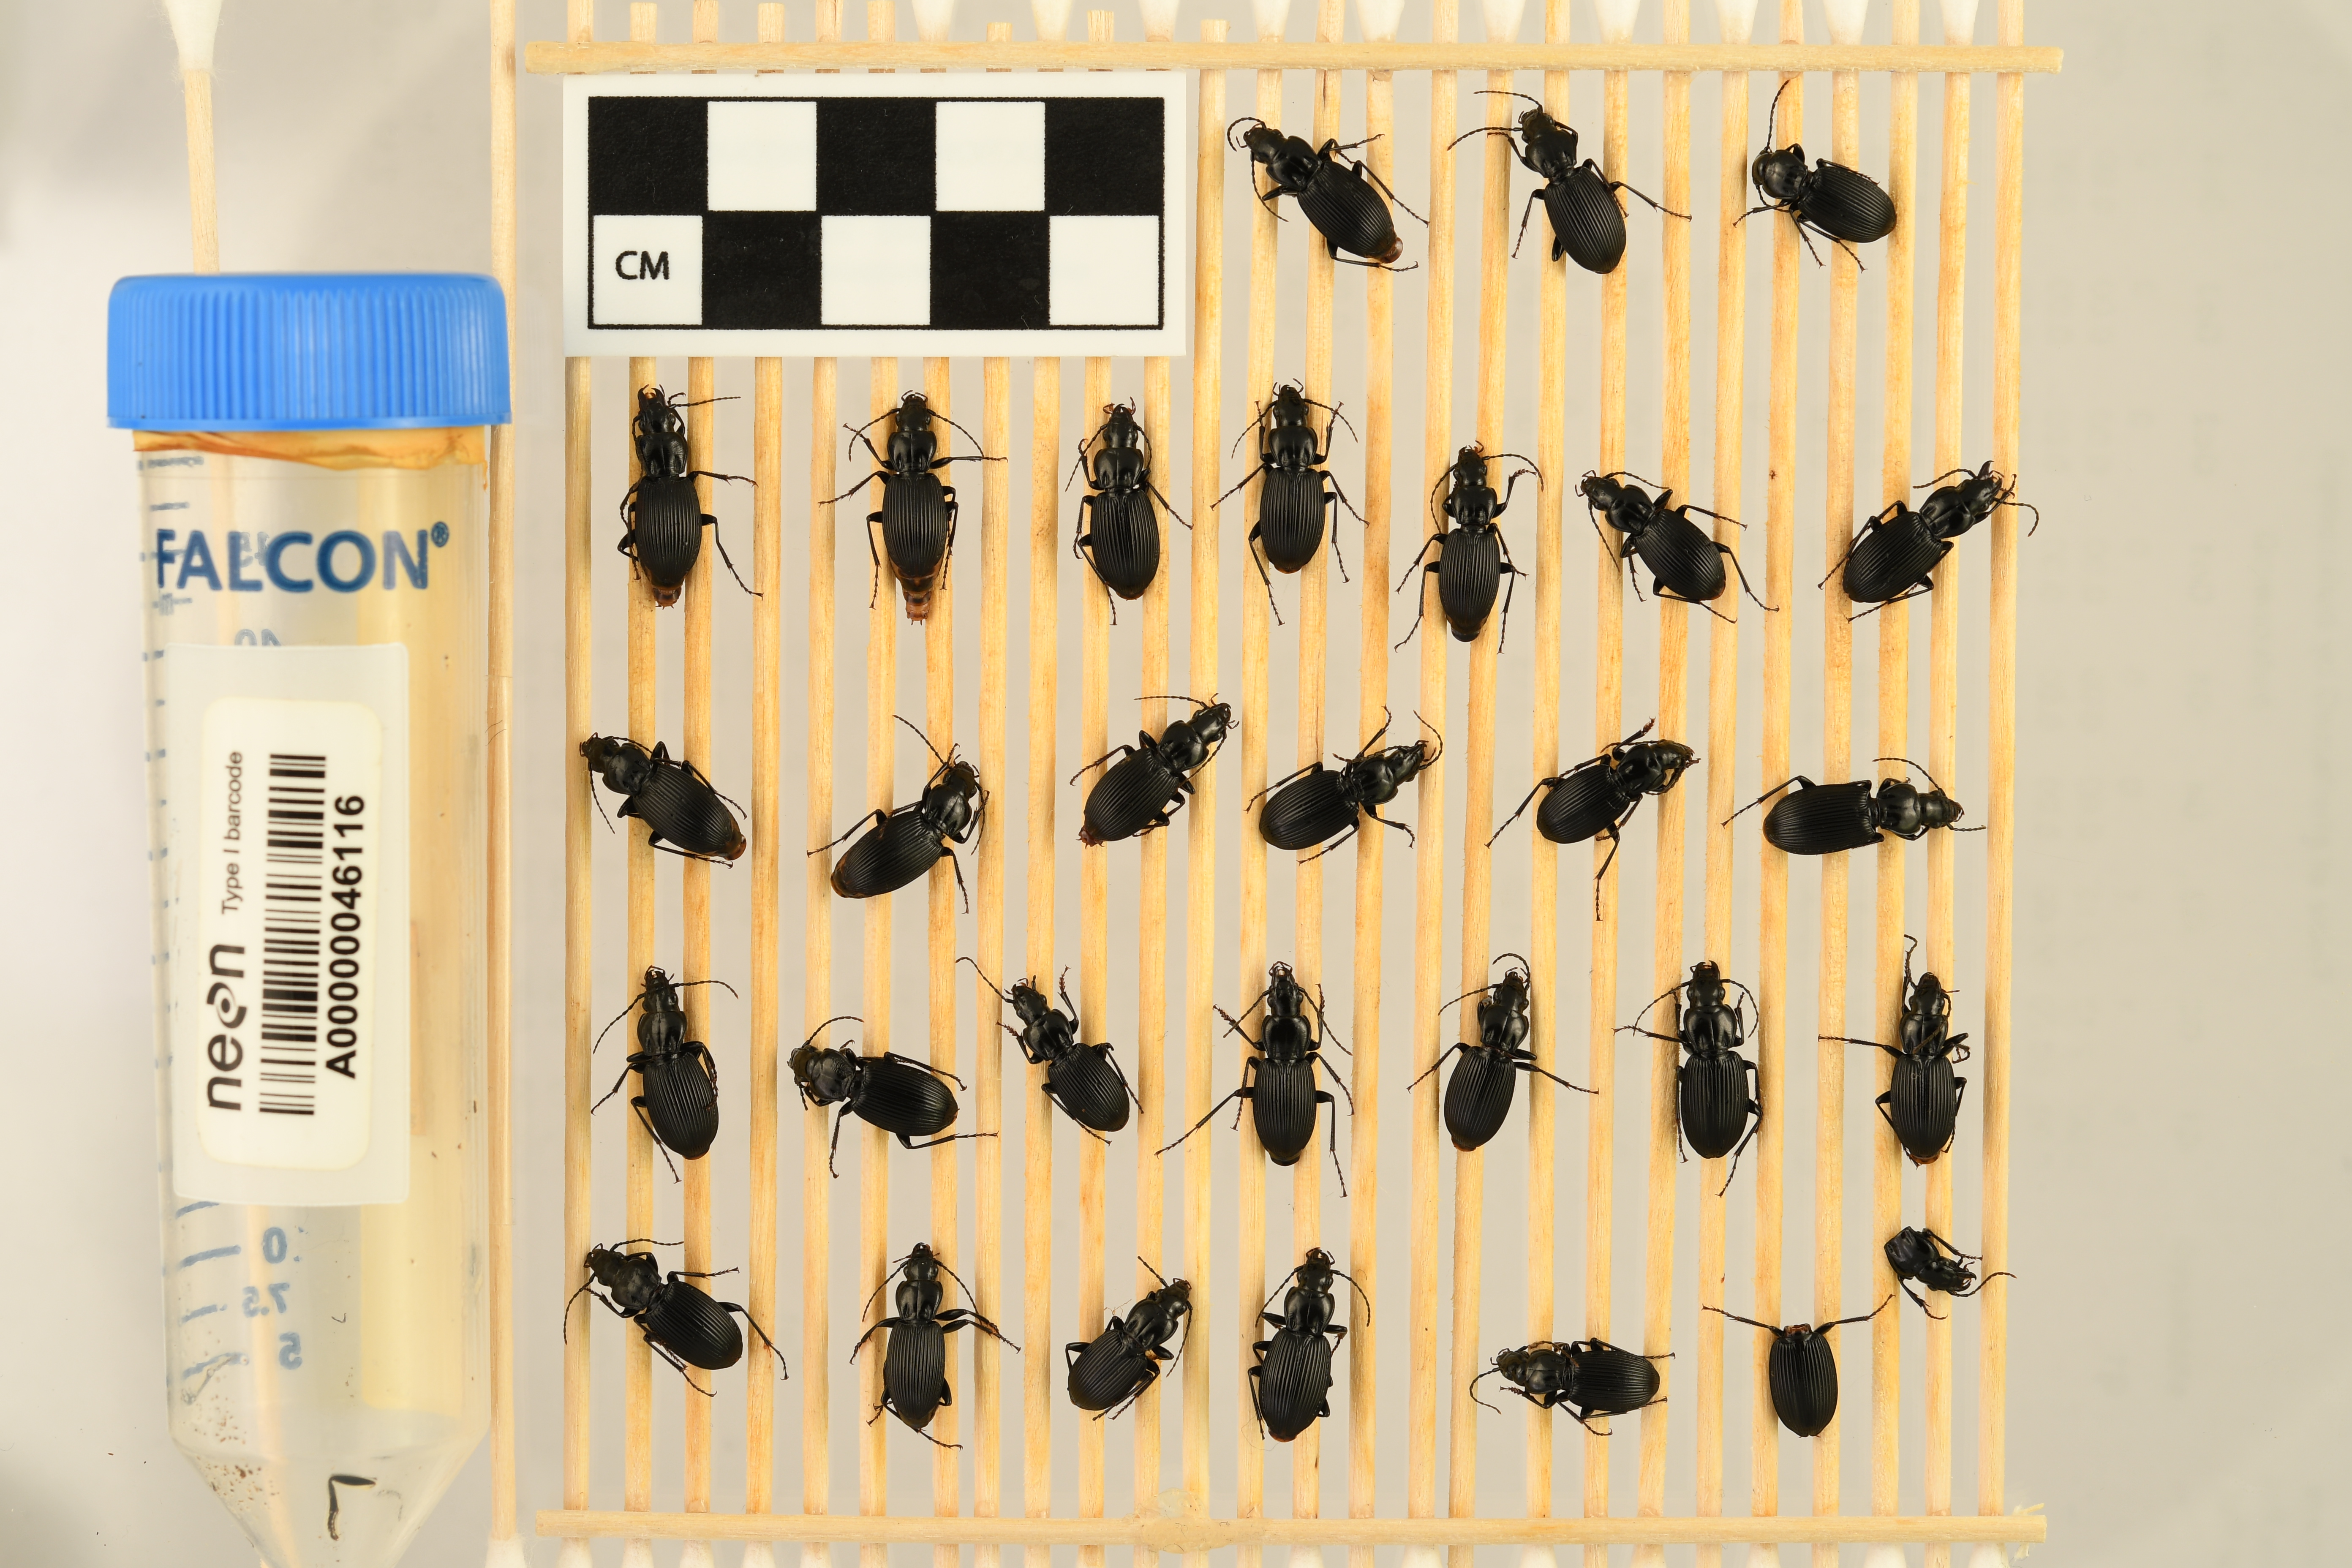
Pterostichus lachrymosus — Mountain Lake Biological Station NEON, plot MLBS_009. Beetle 1, ElytraLength: 0.8419 cm (lying flat: Yes)

Pterostichus lachrymosus — Mountain Lake Biological Station NEON, plot MLBS_009. Beetle 1, ElytraWidth: 0.4556 cm (lying flat: Yes)

Pterostichus lachrymosus — Mountain Lake Biological Station NEON, plot MLBS_009. Beetle 2, ElytraLength: 0.8286 cm (lying flat: Yes)

Pterostichus lachrymosus — Mountain Lake Biological Station NEON, plot MLBS_009. Beetle 2, ElytraWidth: 0.4192 cm (lying flat: Yes)

Pterostichus lachrymosus — Mountain Lake Biological Station NEON, plot MLBS_009. Beetle 3, ElytraLength: 0.744 cm (lying flat: Yes)

Pterostichus lachrymosus — Mountain Lake Biological Station NEON, plot MLBS_009. Beetle 3, ElytraWidth: 0.3955 cm (lying flat: Yes)

Pterostichus lachrymosus — Mountain Lake Biological Station NEON, plot MLBS_009. Beetle 4, ElytraLength: 0.8537 cm (lying flat: Yes)

Pterostichus lachrymosus — Mountain Lake Biological Station NEON, plot MLBS_009. Beetle 4, ElytraWidth: 0.4531 cm (lying flat: Yes)

Pterostichus lachrymosus — Mountain Lake Biological Station NEON, plot MLBS_009. Beetle 5, ElytraLength: 0.8213 cm (lying flat: Yes)

Pterostichus lachrymosus — Mountain Lake Biological Station NEON, plot MLBS_009. Beetle 5, ElytraWidth: 0.4211 cm (lying flat: Yes)

Pterostichus lachrymosus — Mountain Lake Biological Station NEON, plot MLBS_009. Beetle 6, ElytraLength: 0.8453 cm (lying flat: Yes)

Pterostichus lachrymosus — Mountain Lake Biological Station NEON, plot MLBS_009. Beetle 6, ElytraWidth: 0.4127 cm (lying flat: Yes)

Pterostichus lachrymosus — Mountain Lake Biological Station NEON, plot MLBS_009. Beetle 7, ElytraLength: 0.8108 cm (lying flat: Yes)

Pterostichus lachrymosus — Mountain Lake Biological Station NEON, plot MLBS_009. Beetle 7, ElytraWidth: 0.4111 cm (lying flat: Yes)

Pterostichus lachrymosus — Mountain Lake Biological Station NEON, plot MLBS_009. Beetle 8, ElytraLength: 0.8011 cm (lying flat: Yes)

Pterostichus lachrymosus — Mountain Lake Biological Station NEON, plot MLBS_009. Beetle 8, ElytraWidth: 0.3795 cm (lying flat: Yes)

Pterostichus lachrymosus — Mountain Lake Biological Station NEON, plot MLBS_009. Beetle 9, ElytraLength: 0.8342 cm (lying flat: Yes)

Pterostichus lachrymosus — Mountain Lake Biological Station NEON, plot MLBS_009. Beetle 9, ElytraWidth: 0.4111 cm (lying flat: Yes)

Pterostichus lachrymosus — Mountain Lake Biological Station NEON, plot MLBS_009. Beetle 10, ElytraLength: 0.8532 cm (lying flat: Yes)

Pterostichus lachrymosus — Mountain Lake Biological Station NEON, plot MLBS_009. Beetle 10, ElytraWidth: 0.4063 cm (lying flat: Yes)

Pterostichus lachrymosus — Mountain Lake Biological Station NEON, plot MLBS_009. Beetle 11, ElytraLength: 0.8322 cm (lying flat: Yes)

Pterostichus lachrymosus — Mountain Lake Biological Station NEON, plot MLBS_009. Beetle 11, ElytraWidth: 0.4063 cm (lying flat: Yes)

Pterostichus lachrymosus — Mountain Lake Biological Station NEON, plot MLBS_009. Beetle 12, ElytraLength: 0.8179 cm (lying flat: Yes)

Pterostichus lachrymosus — Mountain Lake Biological Station NEON, plot MLBS_009. Beetle 12, ElytraWidth: 0.4441 cm (lying flat: Yes)

Pterostichus lachrymosus — Mountain Lake Biological Station NEON, plot MLBS_009. Beetle 13, ElytraLength: 0.8336 cm (lying flat: Yes)

Pterostichus lachrymosus — Mountain Lake Biological Station NEON, plot MLBS_009. Beetle 13, ElytraWidth: 0.4171 cm (lying flat: Yes)

Pterostichus lachrymosus — Mountain Lake Biological Station NEON, plot MLBS_009. Beetle 14, ElytraLength: 0.7722 cm (lying flat: Yes)

Pterostichus lachrymosus — Mountain Lake Biological Station NEON, plot MLBS_009. Beetle 14, ElytraWidth: 0.4617 cm (lying flat: Yes)

Pterostichus lachrymosus — Mountain Lake Biological Station NEON, plot MLBS_009. Beetle 15, ElytraLength: 0.7565 cm (lying flat: Yes)

Pterostichus lachrymosus — Mountain Lake Biological Station NEON, plot MLBS_009. Beetle 15, ElytraWidth: 0.4117 cm (lying flat: Yes)

Pterostichus lachrymosus — Mountain Lake Biological Station NEON, plot MLBS_009. Beetle 16, ElytraLength: 0.8653 cm (lying flat: Yes)

Pterostichus lachrymosus — Mountain Lake Biological Station NEON, plot MLBS_009. Beetle 16, ElytraWidth: 0.4766 cm (lying flat: Yes)

Pterostichus lachrymosus — Mountain Lake Biological Station NEON, plot MLBS_009. Beetle 17, ElytraLength: 0.7989 cm (lying flat: Yes)

Pterostichus lachrymosus — Mountain Lake Biological Station NEON, plot MLBS_009. Beetle 17, ElytraWidth: 0.3994 cm (lying flat: Yes)

Pterostichus lachrymosus — Mountain Lake Biological Station NEON, plot MLBS_009. Beetle 18, ElytraLength: 0.8272 cm (lying flat: Yes)

Pterostichus lachrymosus — Mountain Lake Biological Station NEON, plot MLBS_009. Beetle 18, ElytraWidth: 0.457 cm (lying flat: Yes)

Pterostichus lachrymosus — Mountain Lake Biological Station NEON, plot MLBS_009. Beetle 19, ElytraLength: 0.7319 cm (lying flat: Yes)

Pterostichus lachrymosus — Mountain Lake Biological Station NEON, plot MLBS_009. Beetle 19, ElytraWidth: 0.3951 cm (lying flat: Yes)

Pterostichus lachrymosus — Mountain Lake Biological Station NEON, plot MLBS_009. Beetle 20, ElytraLength: 0.8105 cm (lying flat: Yes)

Pterostichus lachrymosus — Mountain Lake Biological Station NEON, plot MLBS_009. Beetle 20, ElytraWidth: 0.4212 cm (lying flat: Yes)

Pterostichus lachrymosus — Mountain Lake Biological Station NEON, plot MLBS_009. Beetle 21, ElytraLength: 0.7923 cm (lying flat: Yes)

Pterostichus lachrymosus — Mountain Lake Biological Station NEON, plot MLBS_009. Beetle 21, ElytraWidth: 0.3968 cm (lying flat: Yes)

Pterostichus lachrymosus — Mountain Lake Biological Station NEON, plot MLBS_009. Beetle 22, ElytraLength: 0.8211 cm (lying flat: Yes)

Pterostichus lachrymosus — Mountain Lake Biological Station NEON, plot MLBS_009. Beetle 22, ElytraWidth: 0.4632 cm (lying flat: Yes)

Pterostichus lachrymosus — Mountain Lake Biological Station NEON, plot MLBS_009. Beetle 23, ElytraLength: 0.8105 cm (lying flat: Yes)

Pterostichus lachrymosus — Mountain Lake Biological Station NEON, plot MLBS_009. Beetle 23, ElytraWidth: 0.4422 cm (lying flat: Yes)

Pterostichus lachrymosus — Mountain Lake Biological Station NEON, plot MLBS_009. Beetle 24, ElytraLength: 0.8003 cm (lying flat: Yes)

Pterostichus lachrymosus — Mountain Lake Biological Station NEON, plot MLBS_009. Beetle 24, ElytraWidth: 0.4467 cm (lying flat: Yes)

Pterostichus lachrymosus — Mountain Lake Biological Station NEON, plot MLBS_009. Beetle 25, ElytraLength: 0.8006 cm (lying flat: Yes)

Pterostichus lachrymosus — Mountain Lake Biological Station NEON, plot MLBS_009. Beetle 25, ElytraWidth: 0.4001 cm (lying flat: Yes)

Pterostichus lachrymosus — Mountain Lake Biological Station NEON, plot MLBS_009. Beetle 26, ElytraLength: 0.5806 cm (lying flat: Yes)

Pterostichus lachrymosus — Mountain Lake Biological Station NEON, plot MLBS_009. Beetle 26, ElytraWidth: 0.4615 cm (lying flat: Yes)

Pterostichus lachrymosus — Mountain Lake Biological Station NEON, plot MLBS_009. Beetle 27, ElytraLength: 0.8198 cm (lying flat: Yes)

Pterostichus lachrymosus — Mountain Lake Biological Station NEON, plot MLBS_009. Beetle 27, ElytraWidth: 0.4647 cm (lying flat: Yes)

Pterostichus lachrymosus — Mountain Lake Biological Station NEON, plot MLBS_009. Beetle 28, ElytraLength: 0.727 cm (lying flat: Yes)

Pterostichus lachrymosus — Mountain Lake Biological Station NEON, plot MLBS_009. Beetle 28, ElytraWidth: 0.4212 cm (lying flat: Yes)

Pterostichus lachrymosus — Mountain Lake Biological Station NEON, plot MLBS_009. Beetle 29, ElytraLength: 0.8278 cm (lying flat: Yes)

Pterostichus lachrymosus — Mountain Lake Biological Station NEON, plot MLBS_009. Beetle 29, ElytraWidth: 0.4557 cm (lying flat: Yes)

Pterostichus lachrymosus — Mountain Lake Biological Station NEON, plot MLBS_009. Beetle 1, ElytraLength: 0.9326 cm (lying flat: Yes)

Pterostichus lachrymosus — Mountain Lake Biological Station NEON, plot MLBS_009. Beetle 1, ElytraWidth: 0.4907 cm (lying flat: Yes)

Pterostichus lachrymosus — Mountain Lake Biological Station NEON, plot MLBS_009. Beetle 2, ElytraLength: 0.9251 cm (lying flat: Yes)

Pterostichus lachrymosus — Mountain Lake Biological Station NEON, plot MLBS_009. Beetle 2, ElytraWidth: 0.4779 cm (lying flat: Yes)

Pterostichus lachrymosus — Mountain Lake Biological Station NEON, plot MLBS_009. Beetle 3, ElytraLength: 0.8238 cm (lying flat: Yes)

Pterostichus lachrymosus — Mountain Lake Biological Station NEON, plot MLBS_009. Beetle 3, ElytraWidth: 0.4373 cm (lying flat: Yes)